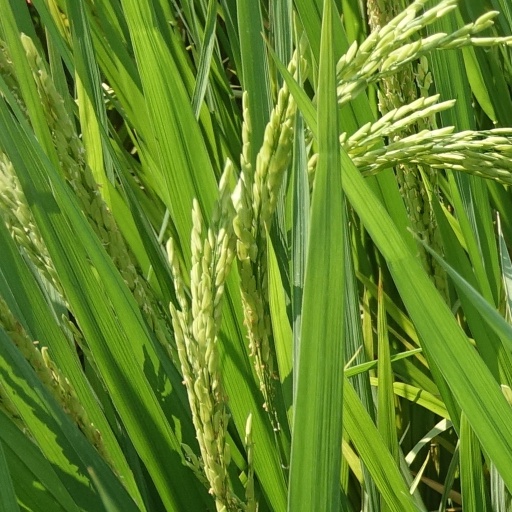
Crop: rice